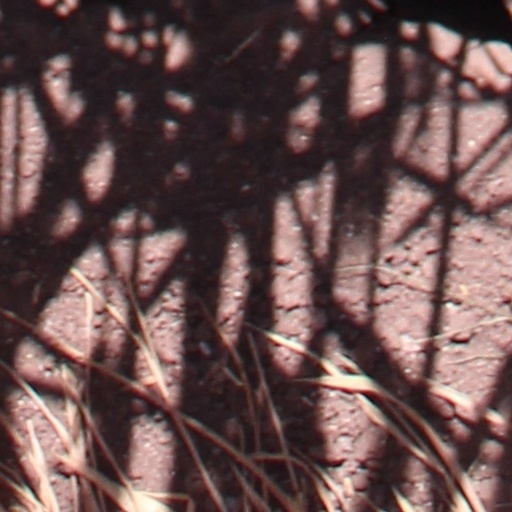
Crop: wheat